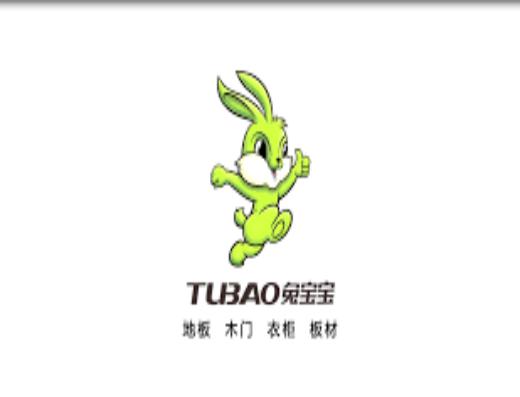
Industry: Others